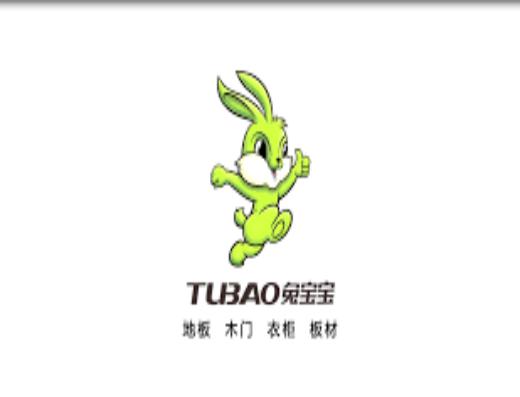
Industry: Others